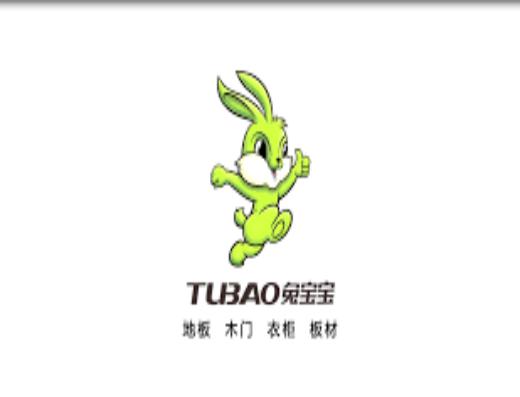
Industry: Others